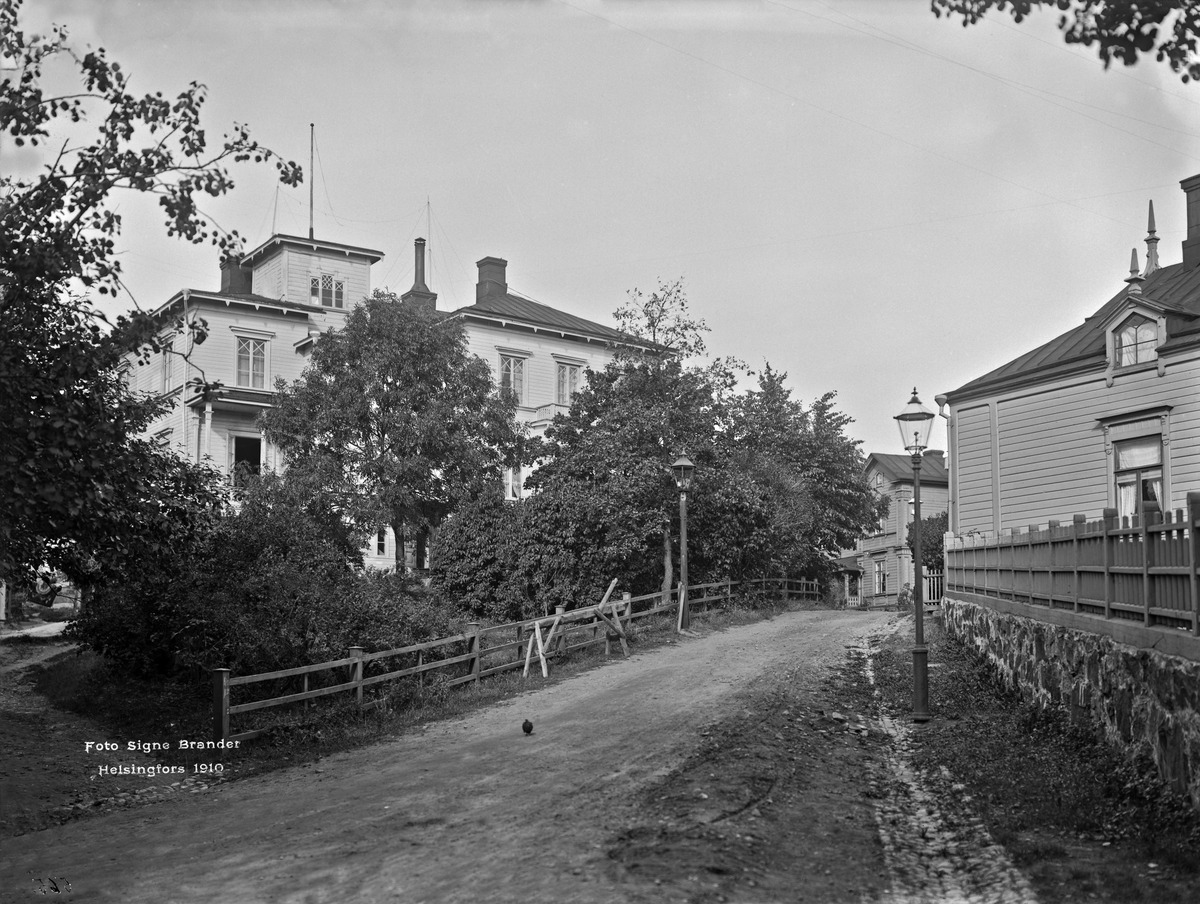
Vasemmalla Huvilatie 14, oikealla  Huvilatie 13, 22
sisällön kuvaus: Vasemmalla Huvilatie 14, oikealla  Huvilatie 13, 22.  Nykyinen Kalliolinnantie 5, 16, 14. mustavalkoinen
Kuvaaja: Brander, Signe, valokuvaaja
Ajankohta: kuvausaika 1910
Paikka: Suomi, Uusimaa, Helsinki, Kaivopuisto Helsinki, Kalliolinnantie 5, 16, 14
Aiheet: huvilat